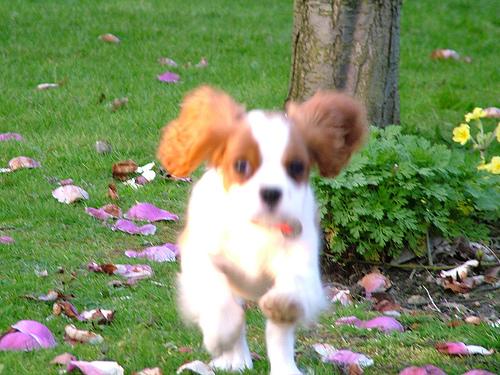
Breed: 207-n000026-Blenheim_spaniel